Godolphin Arabian

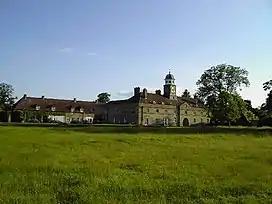
The stable block of Wandlebury House where the horse was buried

The Godolphin Arabian was a bay colour with some white on the off heel behind. He stood at and was distinguished by an unnaturally high crest, which is noticeable from portraits of the horse. Most of his immediate offspring were also bay.